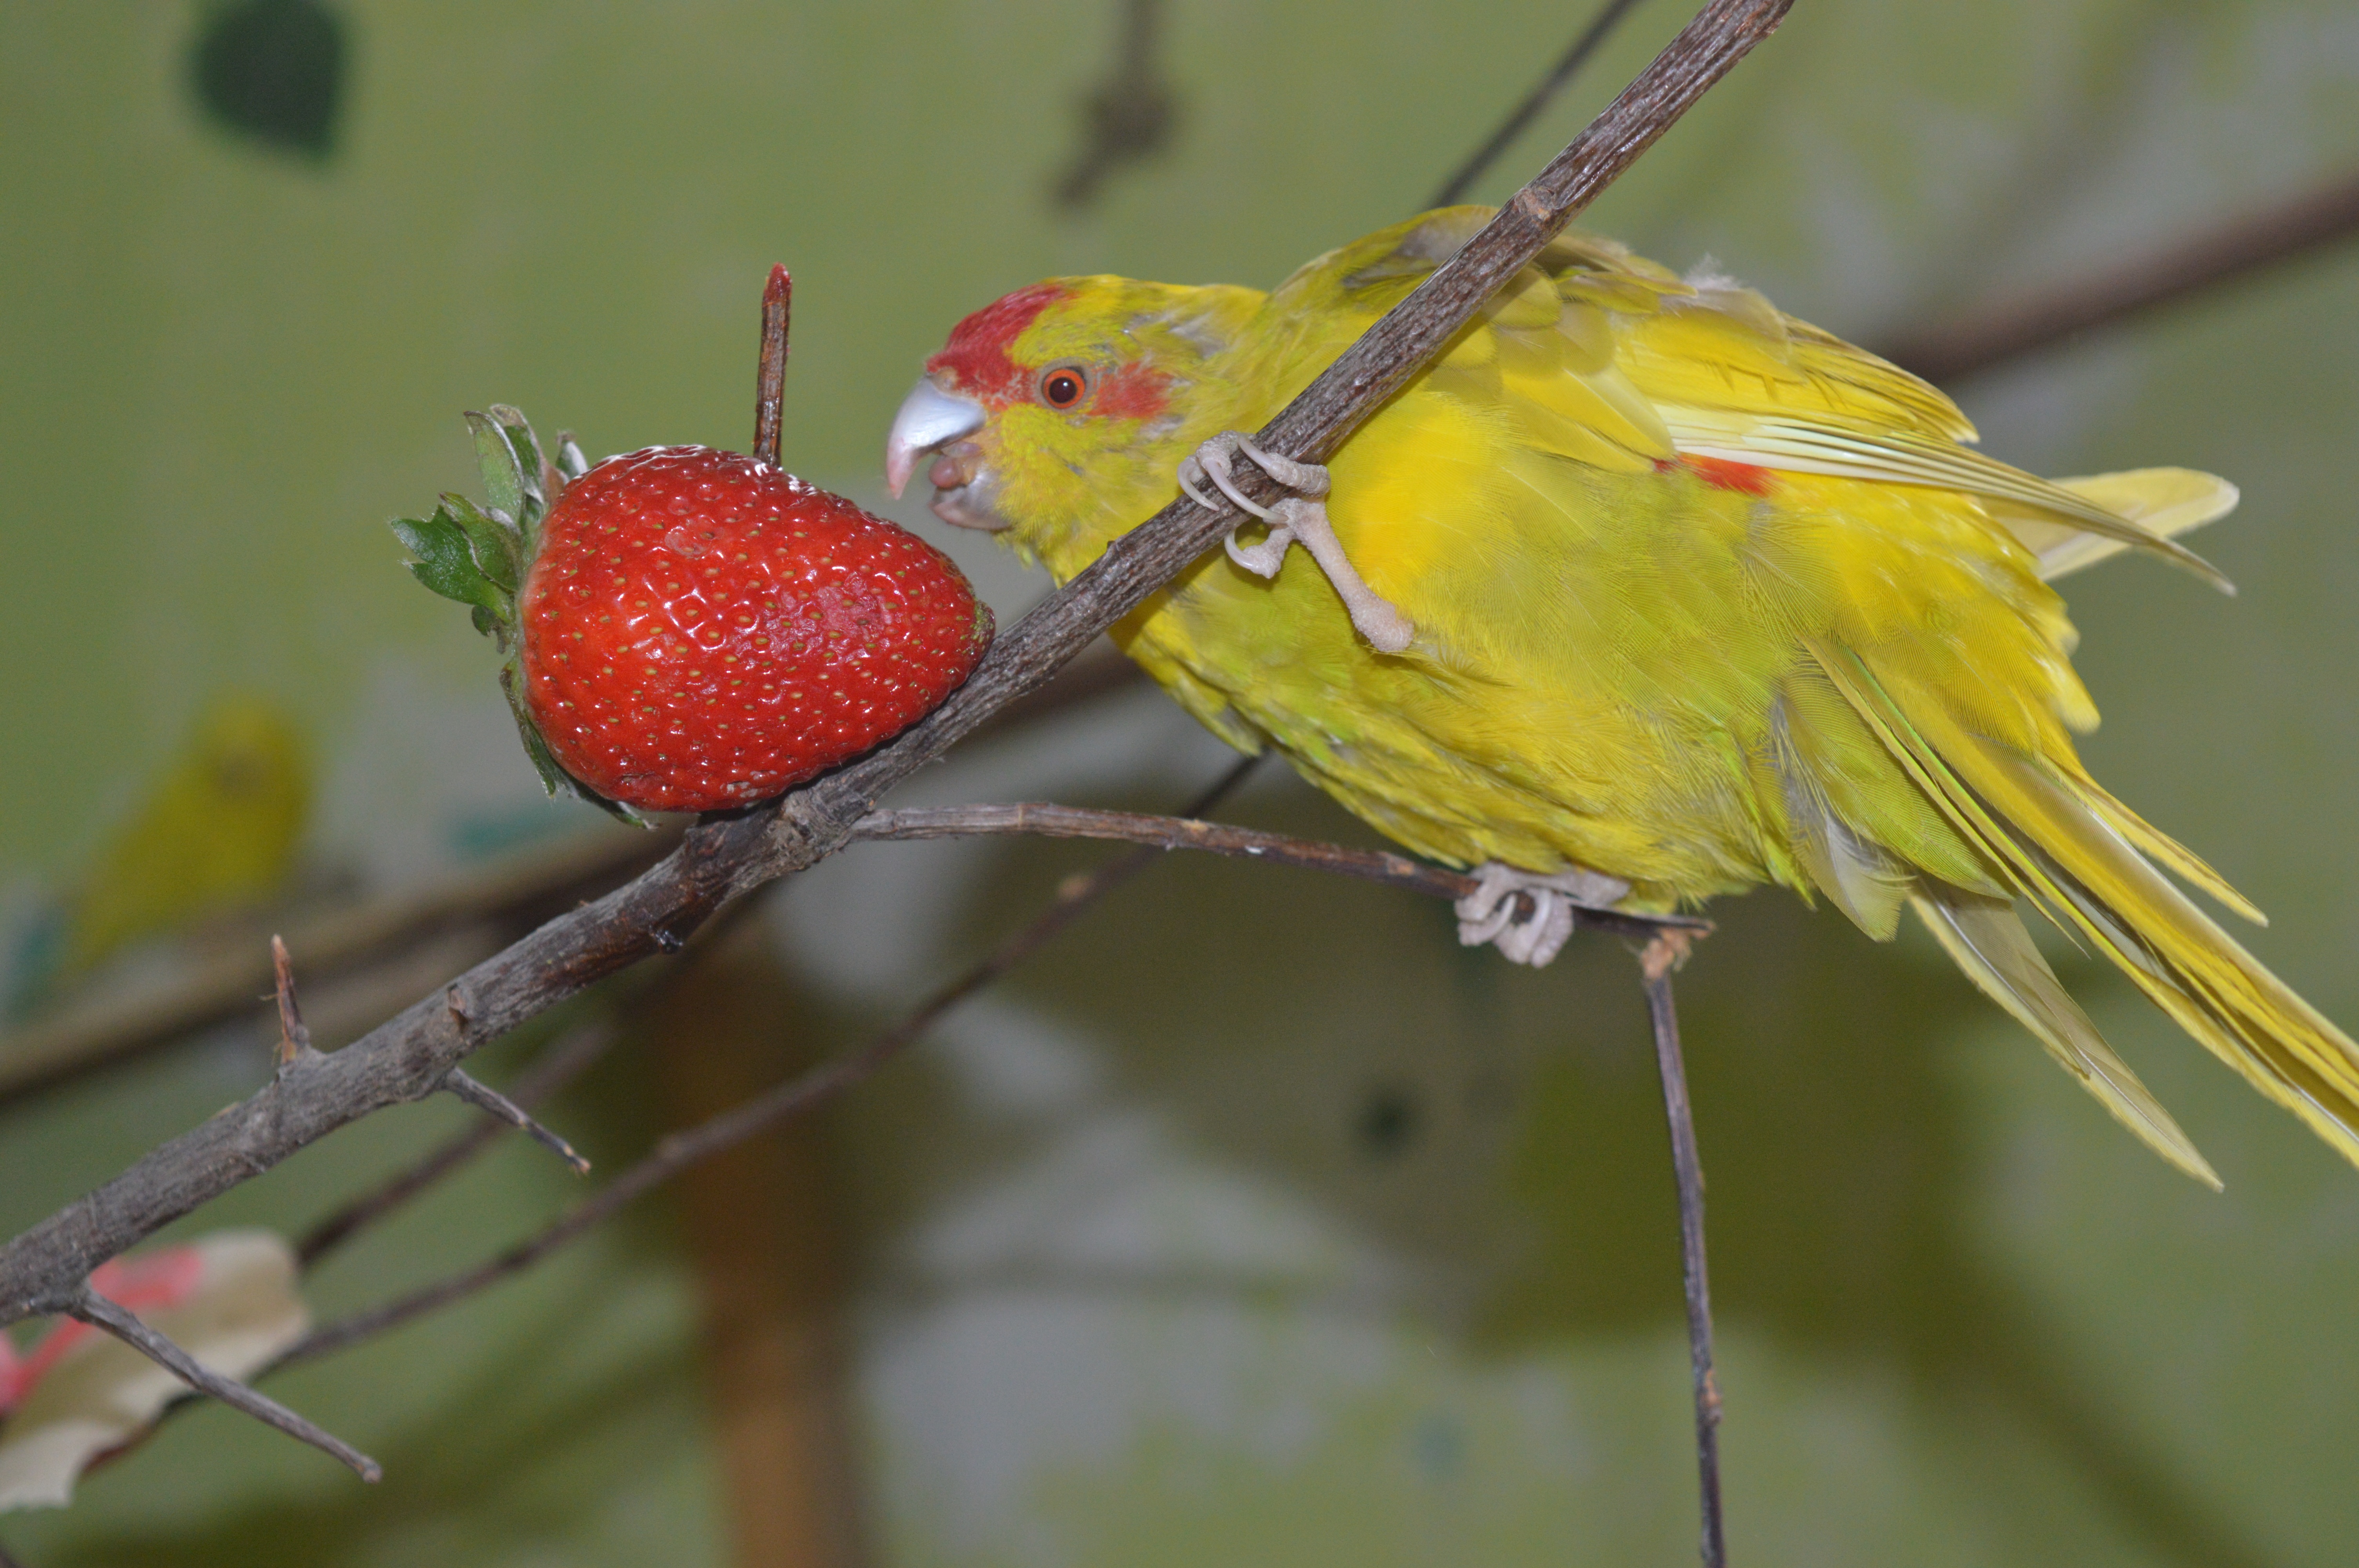
branch, bird, flower, wildlife, beak, yellow, eat, fauna, strawberry, vertebrate, parrot, finch, parakeet, macro photography, perching bird, common pet parakeet, ziervogel, goats parakeet, running parakeet